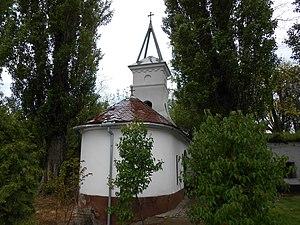
L'oratoire Vodica de Kikinda est une église orthodoxe serbe située à Kikinda, dans la province autonome de Voïvodine, dans la municipalité de Kikinda et dans le district du Banat septentrional en Serbie. Elle est inscrite sur la liste des monuments culturels de grande importance de la République de Serbie.